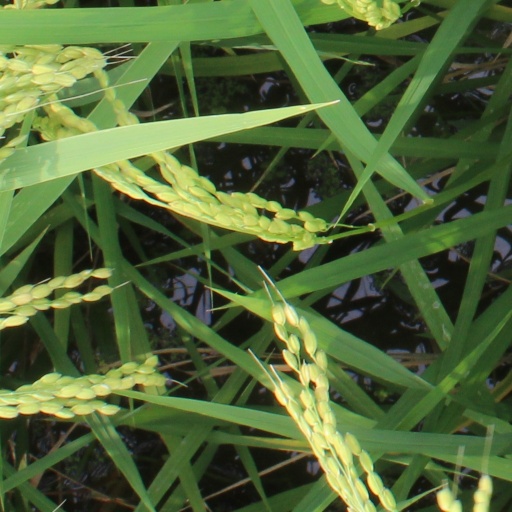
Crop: rice